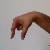
The image shows a hand gesture representing the letter 'Q' in Indian Sign Language.